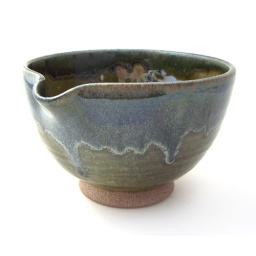
A four cup spouted mixing bowl in teal blue and olive green.